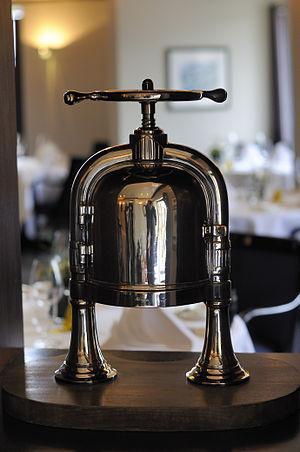
Le canard au sang est un plat traditionnel français. Spécialité culinaire de Rouen, sa recette est attribuée à un aubergiste de Duclair, appelé le Père Denise, qui se servait du canard de Duclair.